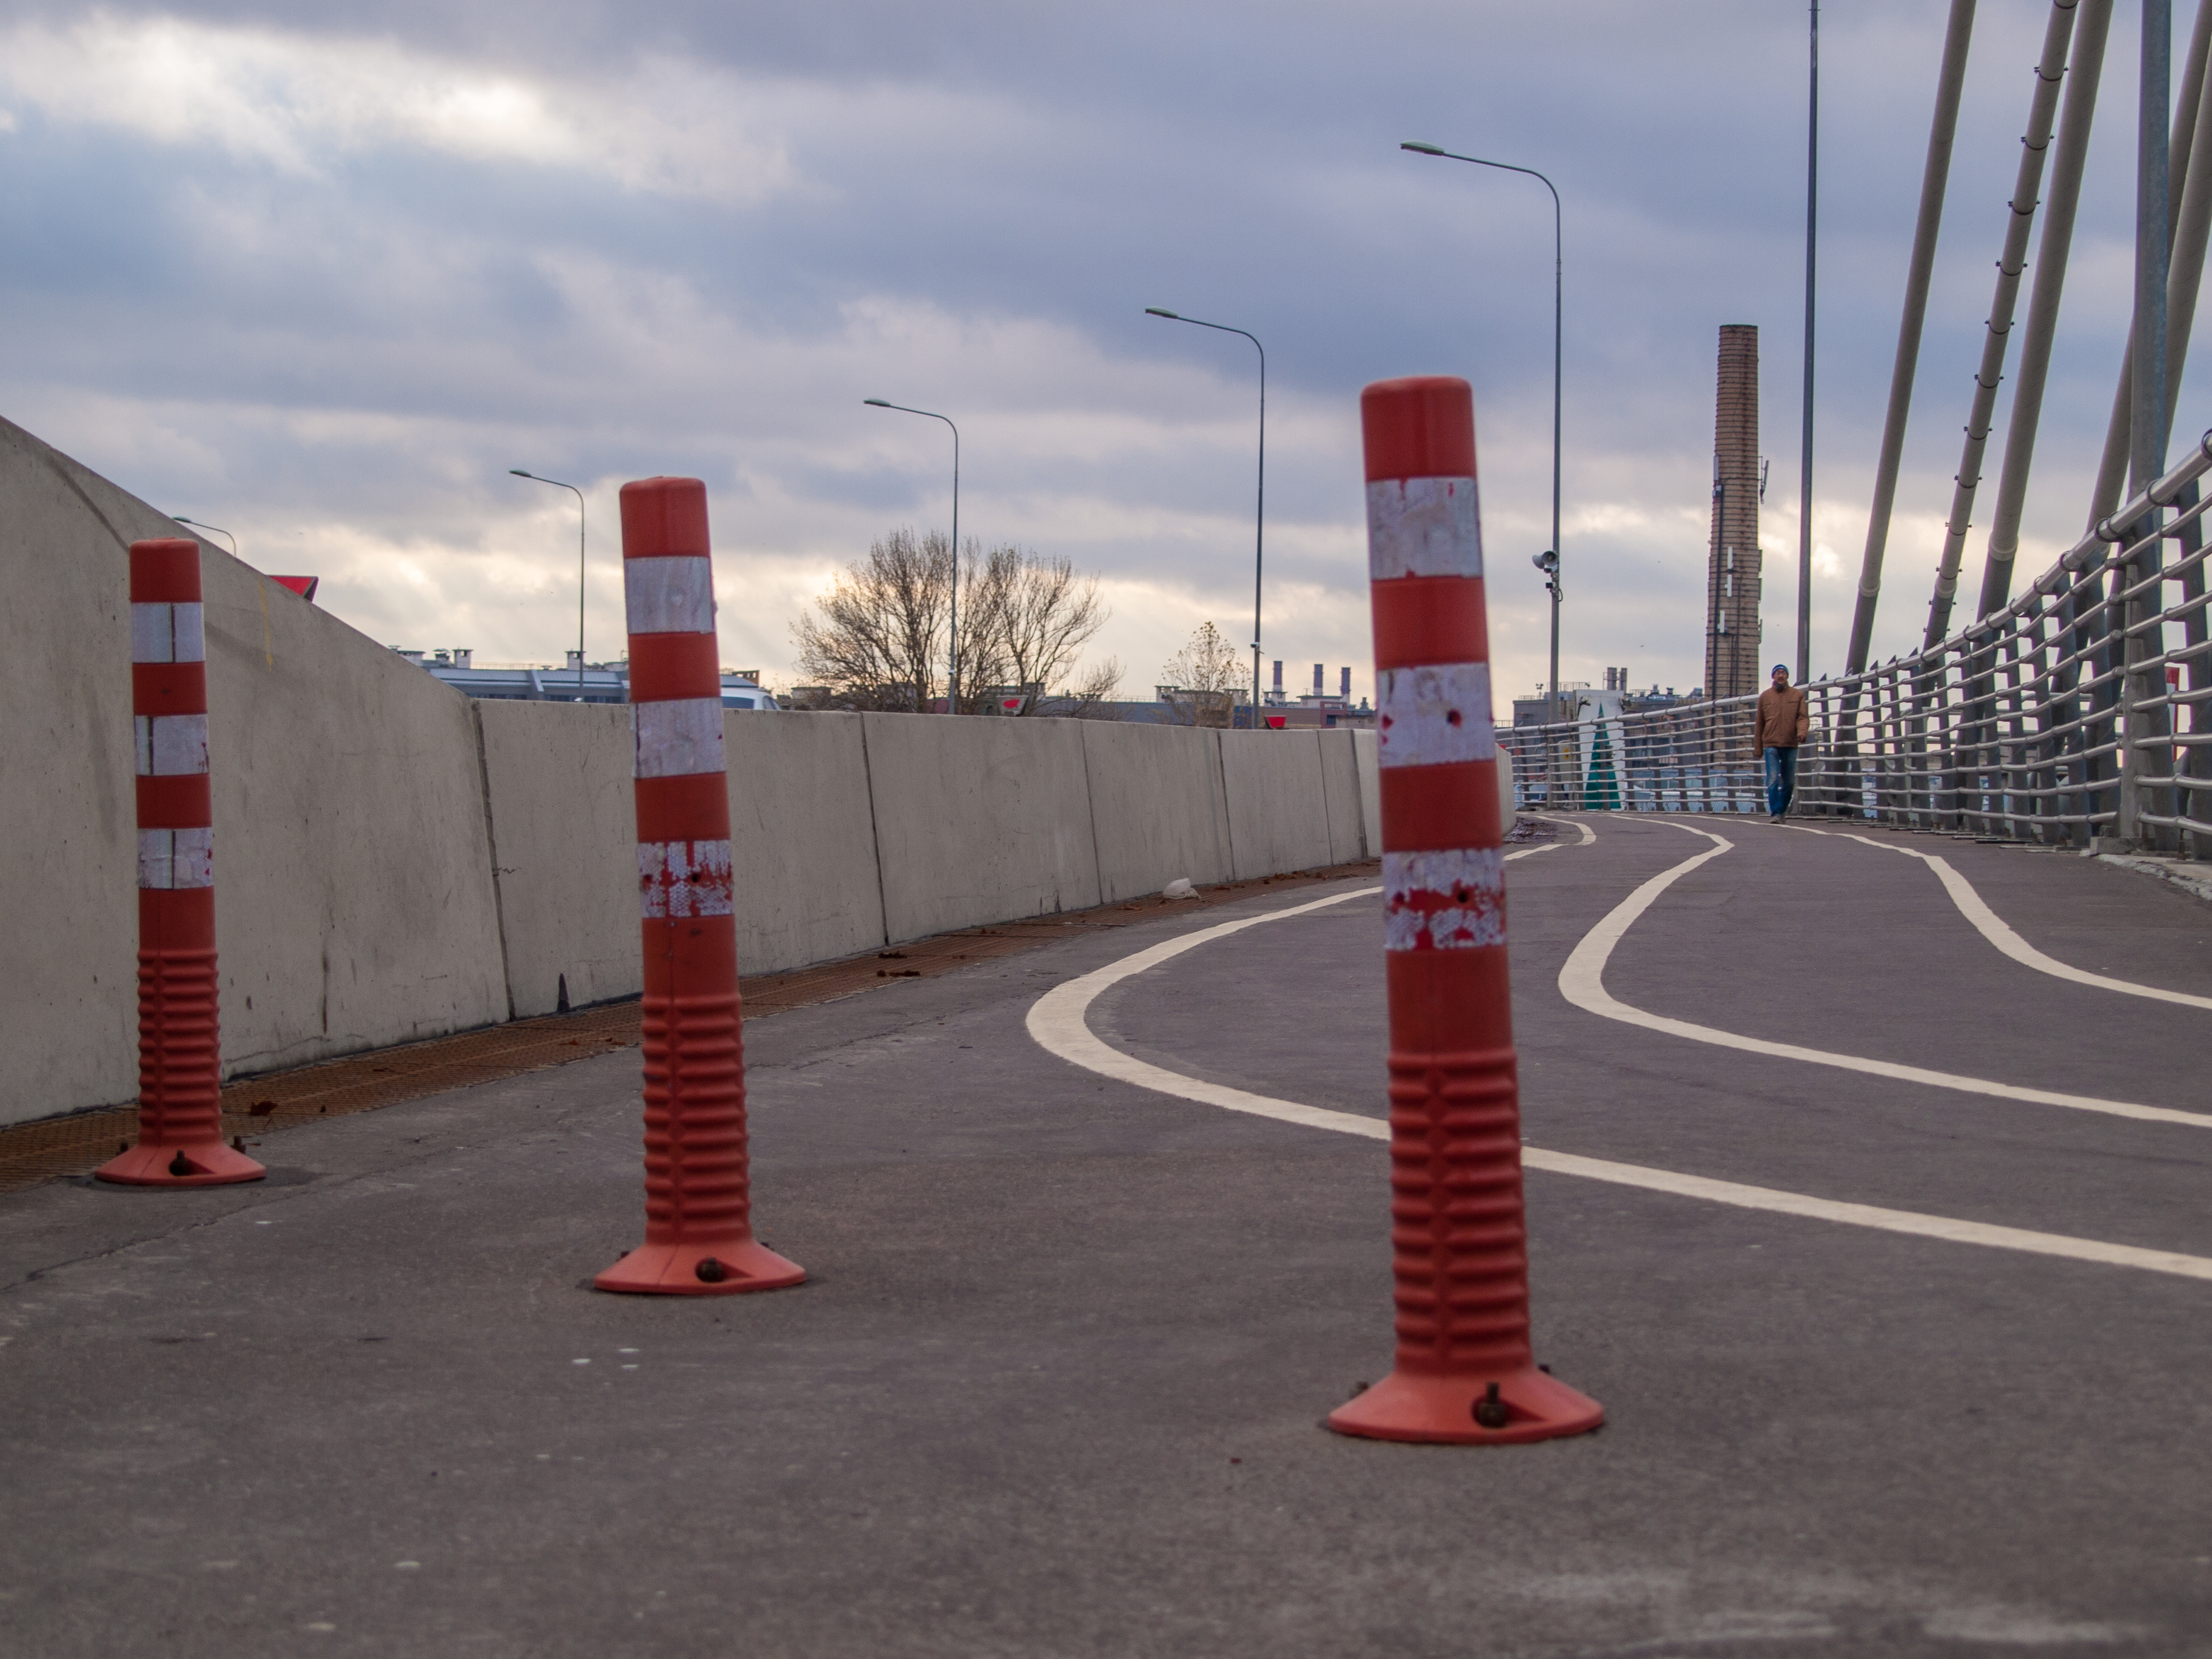
images, cloud, sky, road surface, asphalt, gas, road, composite material, tar, public utility, signage, street light, city, nonbuilding structure, sign, symmetry, pole, concrete, lane, landscape, street, circle